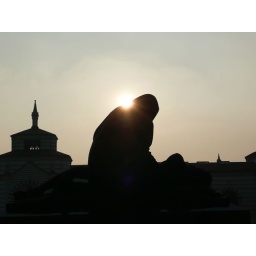
Sculpture against a clear sky